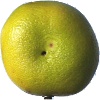
Label: pomelo_sweetie